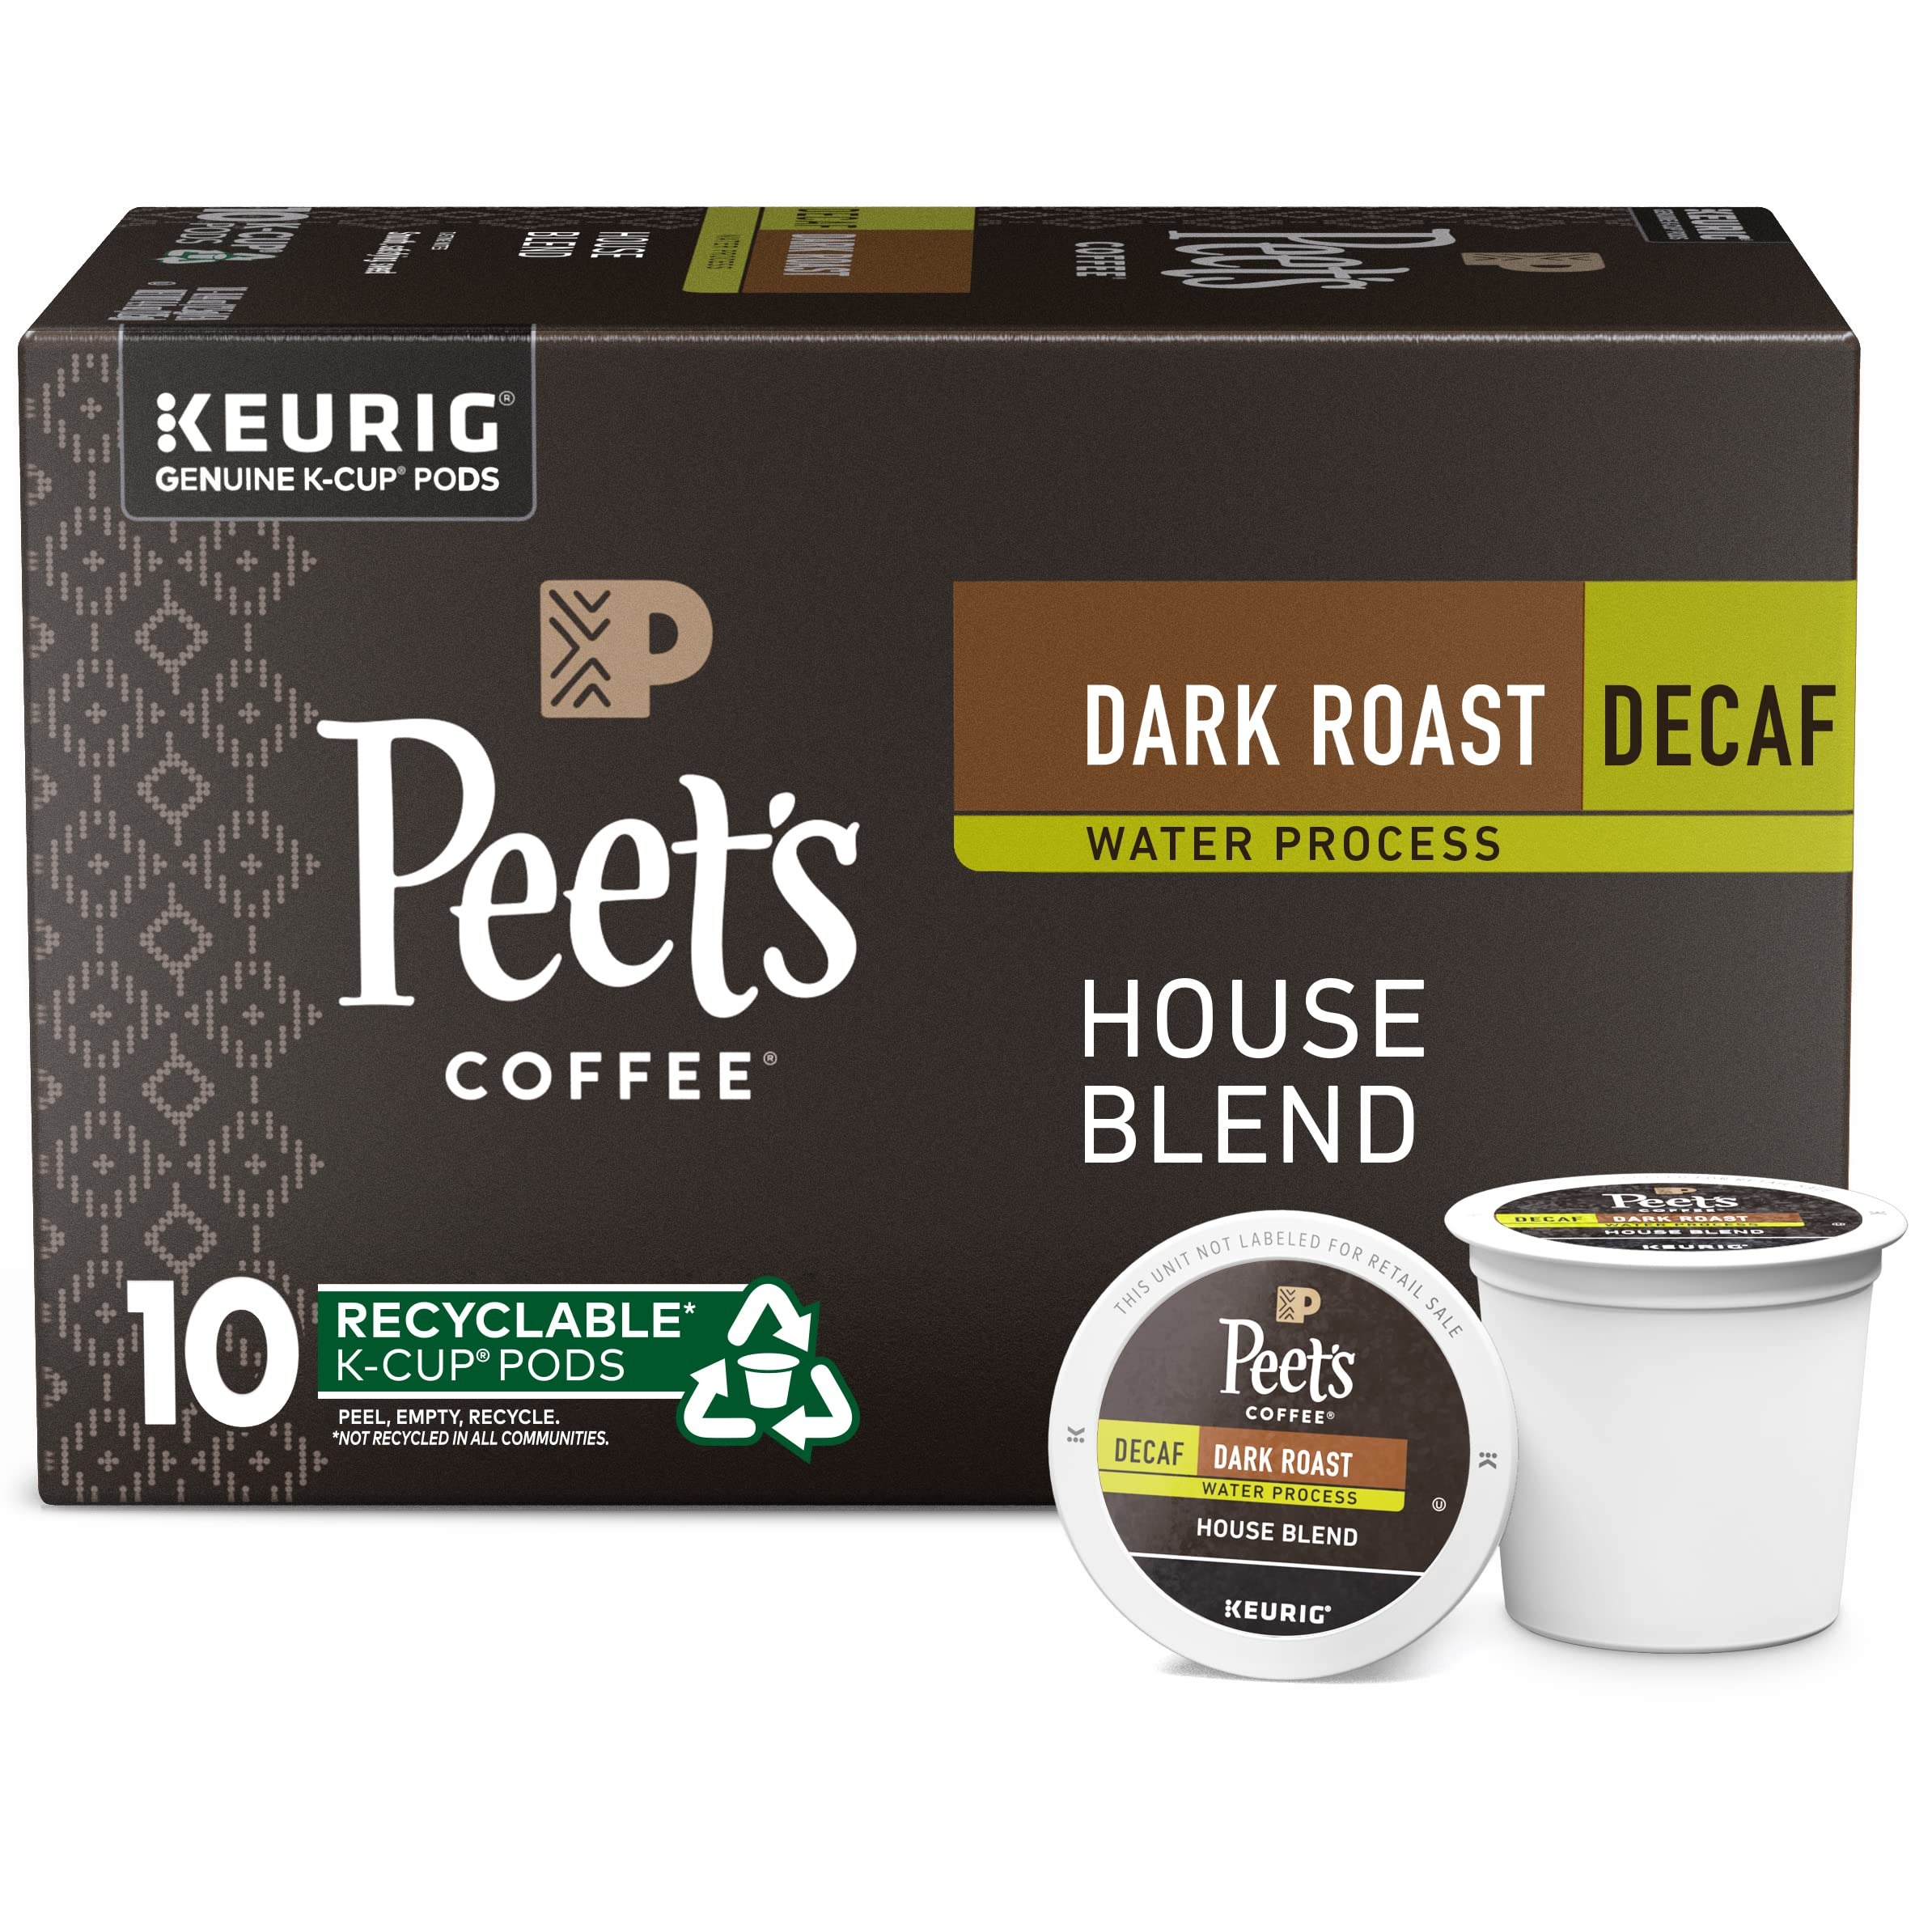
Item Name: Peet's Coffee, Dark Roast Decaffeinated Coffee K-Cup Pods for Keurig Brewers - Decaf House Blend 10 Count (1 Box of 10 K-Cup Pods) Packaging May Vary
Bullet Point 1: Decaf house Blend: the perfect introduction to our signature style, highlighting Alfred Peet's pioneering of rich, distinctive coffees-strictly High-Grown, finest quality, and deeply roasted to maximize flavor.
Bullet Point 2: Flavor & roast: coffee-forward, wood smoke, and burnt caramel. Dark roast.
Bullet Point 3: For Keurig brewers: Peet's recyclable K-Cup pods are compatible with all Keurig K-Cup brewers.
Bullet Point 4: Peet's commitment: to achieve our signature rich flavor, We source the world's best coffee beans, hand-roast them in small batches, and uphold the strictest standard of freshness.
Bullet Point 5: Quality guaranteed: 100% Arabica coffee, Certified Kosher.
Value: 10.0
Unit: Count

Price: 12.99